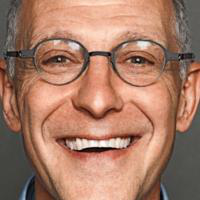
Age group: age 41-55